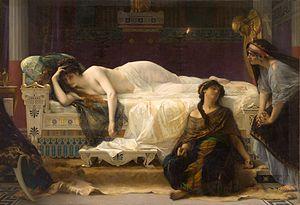
L'hypotypose [i.pɔ.ti.poz] est une figure de style consistant en une description réaliste, animée et frappante de la scène dont on veut donner une représentation imagée et comme vécue à l'instant de son expression. Le discours de la nourrice, dans le Prologue de la Médée d'Euripide, le « songe d'Athalie » de Racine dans la pièce du même nom, le portrait de Clodius fait par Cicéron dans son Pro Milone, ou la description de l'alambic faite par Émile Zola dans son roman L’Assommoir sont des exemples d'hypotyposes.
La passion est une très forte émotion tournée vers une personne, un concept, ou un objet produisant un déséquilibre psychologique. Elle se traduit en effet par un sentiment d'excitation inhabituelle alternant plaisir et souffrance du fait de la baisse importante de la sérotonine et de l'augmentation de la dopamine qui active le système de récompense. Ce mécanisme est particulièrement marqué dans le cas de la passion amoureuse. La personne passe ainsi généralement d'un état d'euphorie à une sensation de manque vis-à-vis de l'individu, de l'activité ou de l'objet sur lequel elle se focalise. Dans les cas les plus extrêmes, la passion peut donner lieu à une situation d'obsession et de dépendance conduisant la personne qui la connaît à faire des choix néfastes, opposés à son bonheur, à ses intérêts ou à ceux de ses proches voire à commettre un crime passionnel ou aboutir à un suicide.
L’Affaire des sonnets désigne un échange de sonnets qui eut lieu, au XVIIᵉ siècle entre les ennemis et les amis de Racine durant la cabale contre Phèdre et Hippolyte en 1677.
Phèdre est une tragédie en cinq actes et en vers de Jean Racine créée le 1ᵉʳ janvier 1677 à Paris sous le titre Phèdre et Hippolyte. Racine n'adopta le titre de Phèdre qu'à partir de la seconde édition de ses Œuvres en 1687. La pièce comporte 1 654 alexandrins. Inspirée de la mythologie grecque, la pièce met en scène l'amour incestueux conçu par Phèdre, femme de Thésée, pour Hippolyte, fils de Thésée et d'une Amazone.
La tragédie est un genre théâtral dont l’origine remonte au théâtre grec antique.
Expérience du drame est un essai sur le théâtre écrit par Roger Vailland à son retour d'un voyage dans les pays de l'Europe de l'Est.